Kimi Räikkönen

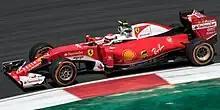
Räikkönen at the 2016 Malaysian Grand Prix

Räikkönen qualified on the front row for Ferrari's home race at Monza, but a complete lack of movement for a few seconds at the start saw him drop down the order. Showing good pace however, he managed to pick his way from the back of the field to fifth. Räikkönen blamed a 'clutch positioning' problem, while team boss Arrivabene suggested Räikkönen had caused the anti-stall to kick in himself due to 'messing with his fingers' although he clarified it saying he did not fully know at the time. Nevertheless, he remained at one podium of the season, as teammate Vettel finished second to take his tally to eight in twelve races.